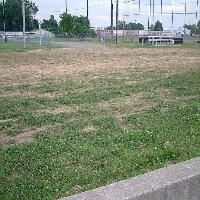
Weather: cloudy or overcast